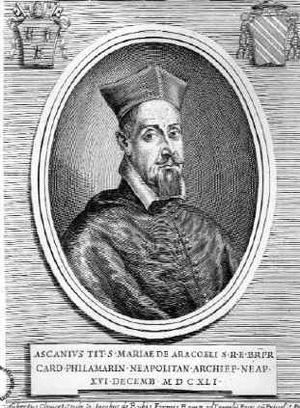
Ascanio Filomarino est un cardinal italien du XVIIᵉ siècle.
Le conclave papal de 1655 est convoqué à la mort du pape Innocent X, le 7 janvier 1655 afin de lui désigner un successeur. Il aboutit à l'élection du cardinal Fabio Chigi sous le nom d'Alexandre VII en tant que 237ᵉ pape de l'Église catholique romaine.